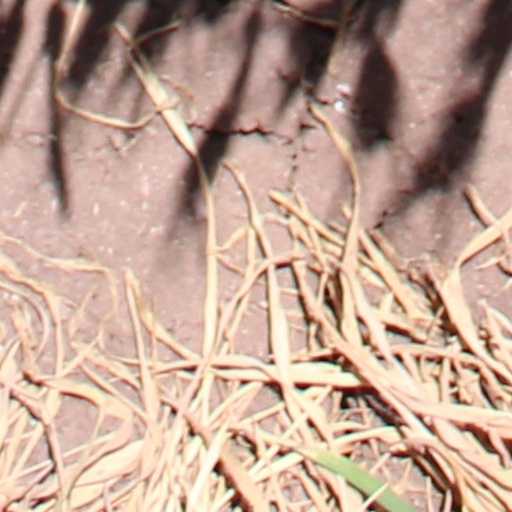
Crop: wheat